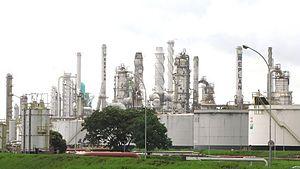
Le secteur de l'énergie au Brésil est dominé par le pétrole : 48 % de la production d'énergie primaire et 38,1 % de la consommation d'énergie primaire du pays en 2017, mais aussi par la biomasse : 29,5 % de la production et 29,8 % de la consommation, originalité du Brésil qui a été pionnier dans les agrocarburants, en particulier à base de canne à sucre.